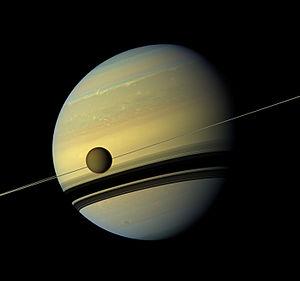
Cassini-Huygens est une mission d'exploration spatiale du système saturnien au moyen d'une sonde spatiale développée par l'agence spatiale américaine, la NASA, avec des participations importantes de l'Agence spatiale européenne et de l'Agence spatiale italienne. Lancé le 15 octobre 1997, l'engin se place en orbite autour de Saturne en 2004. En 2005, l'atterrisseur européen Huygens, après s'être détaché fin 2004 de la sonde mère, se pose à la surface du satellite Titan et peut transmettre des informations collectées durant la descente et après son atterrissage. L'orbiteur Cassini ensuite tourne autour de Saturne et poursuit l'étude scientifique de la planète géante gazeuse, en profitant de ses passages à faible distance de ses satellites pour collecter des données détaillées sur ceux-ci. La mission, d'une durée initialement prévue de quatre ans, est prolongée à deux reprises : de 2008 à 2010 par la mission équinoxe, puis de 2010 à 2017 par la mission solstice. Afin de protéger les lunes de la planète, la sonde spatiale finit son voyage en plongeant dans l'atmosphère de Saturne le 15 septembre 2017.
Le 14 janvier est le 14ᵉ jour de l’année du calendrier grégorien. Il reste 351 jours avant la fin de l'année, 352 en cas d'année bissextile.